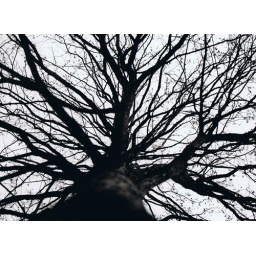
black tree in the park